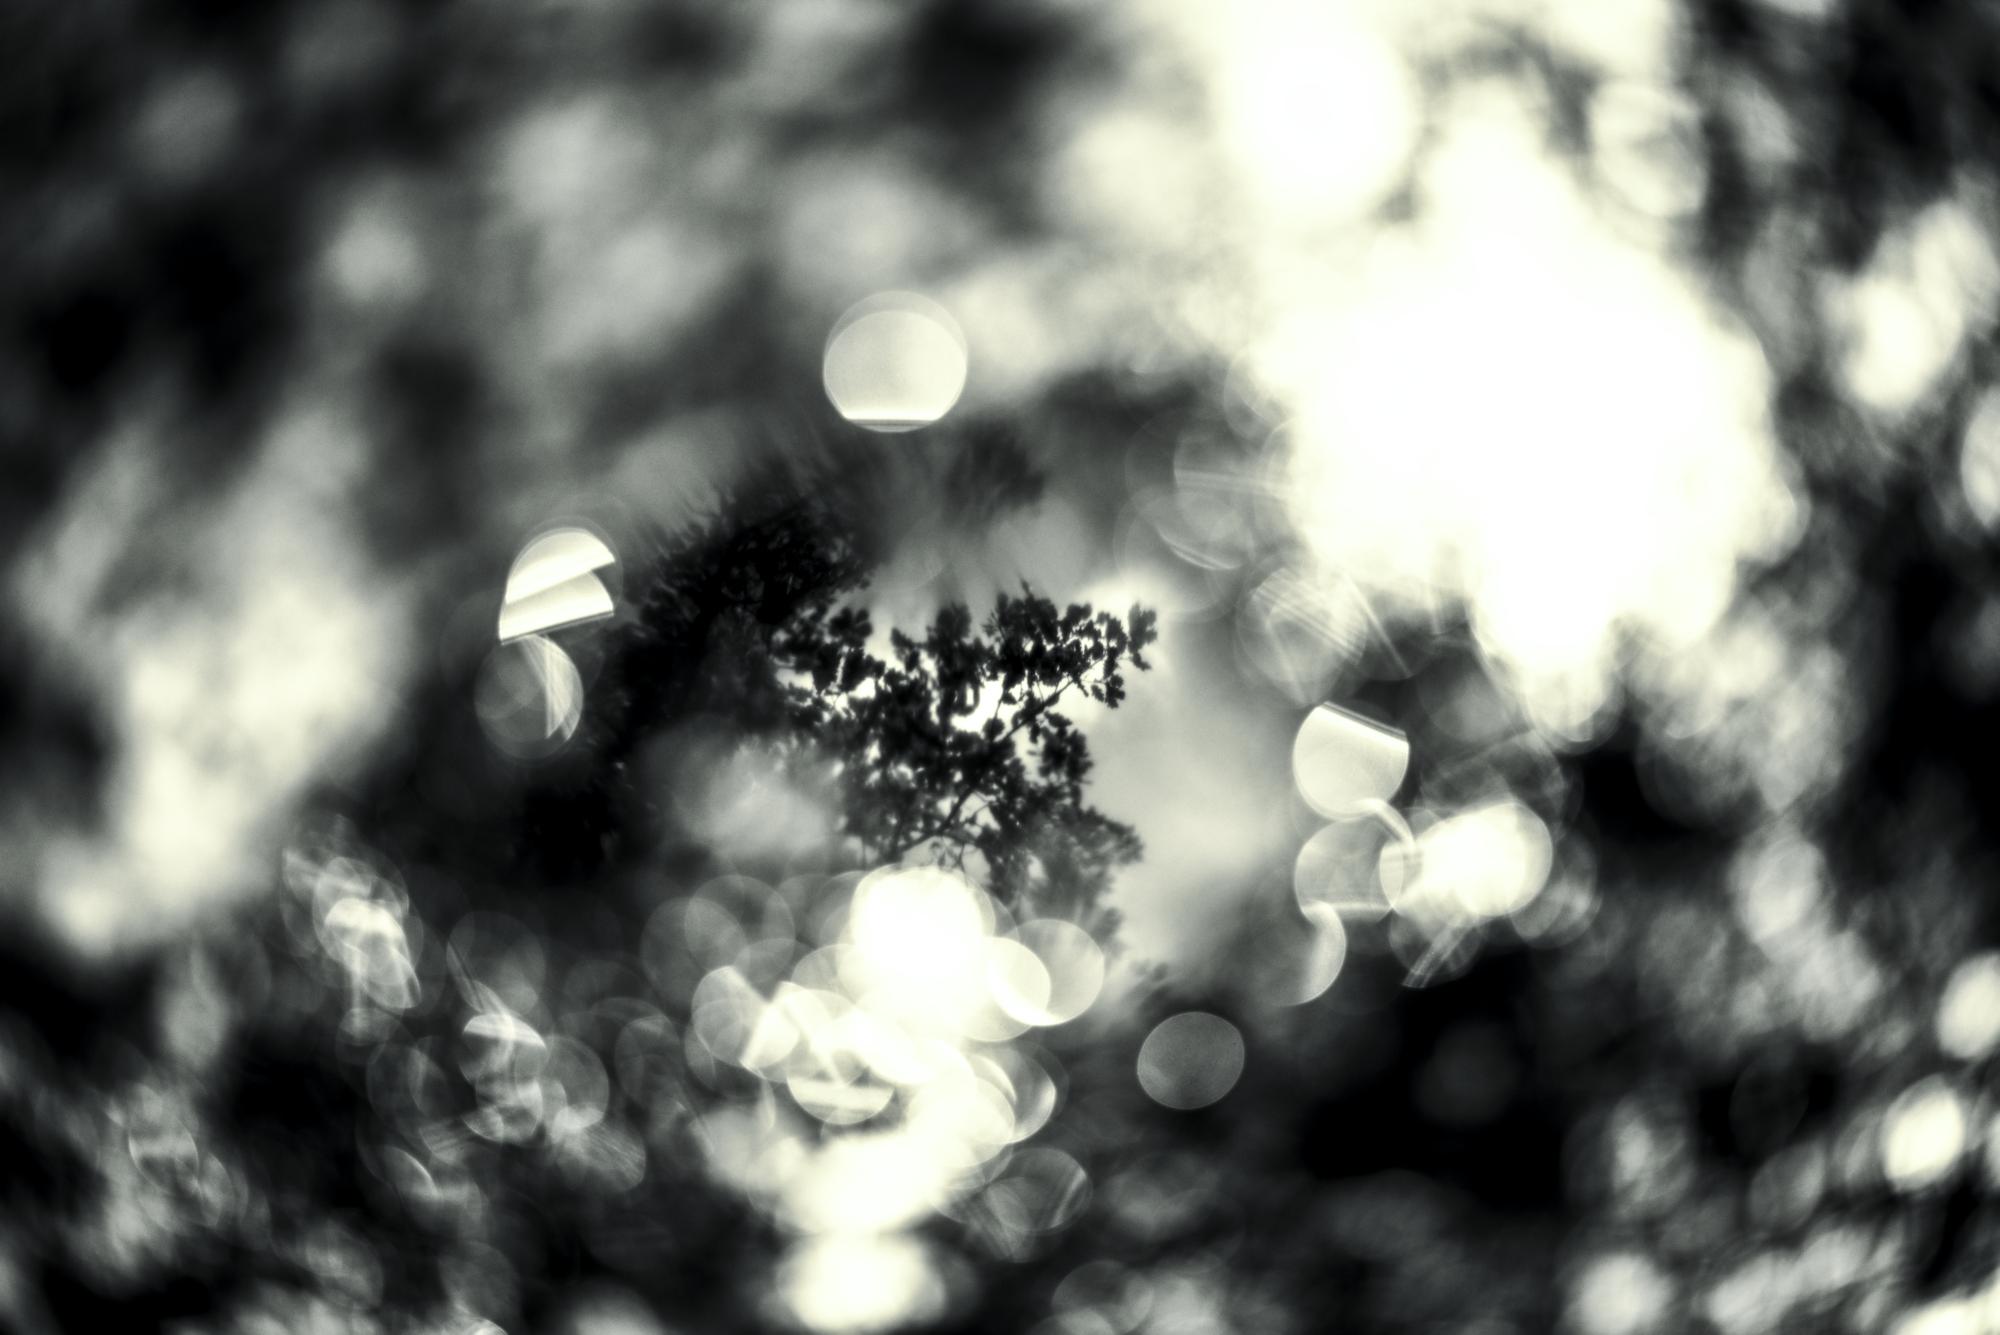
light, black and white, white, photography, sunlight, leaf, flower, europe, darkness, nikon, black, monochrome, circle, close up, bw, abstrait, arbre, nikkor, d750, nb, roche, shape, curuyann, macro photography, monochrome photography, computer wallpaper